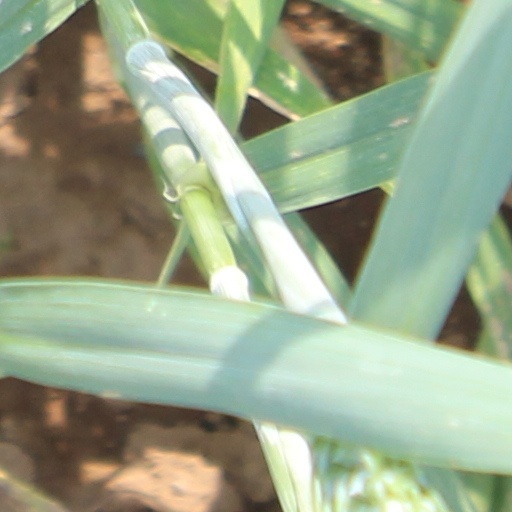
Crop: wheat